Founder's Building

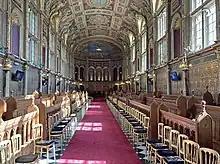
Interior of the chapel

The Founder's Building houses the Picture Gallery, containing a collection of over 70 pieces of Victorian era art given to the college at the time of its founding by Thomas Holloway. Founder's is home to one of the university's lecture theatres, the non-denominational chapel, and the reading room, which is open to students 24/7.